Peterborough, South Australia

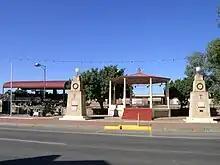
A "Y" Class number 82 Locomotive situated alongside the rotunda in the main street of Peterborough

Peterborough sat on the intersection of the East-West railway linking Port Pirie and Broken Hill, and the North–South railway linking Adelaide eventually to Alice Springs via Quorn, both narrow gauge lines between 1917 (when the Trans-Australian Railway opened across the Nullarbor Plain) and 1937 (when a more direct south–north route bypassed the Peterborough–Quorn railway line by connecting Port Pirie to Port Augusta). The Peterborough railway station is still in operation and was formerly a stop for the weekly "Indian Pacific" train.